Philippe de Champaigne

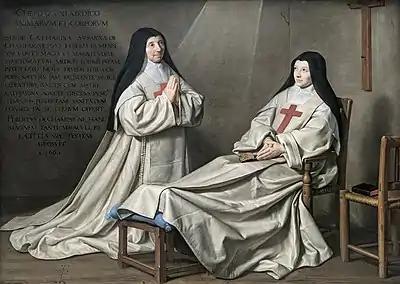
"Ex-Voto de 1662", Louvre

After the death of Duchesne, Champaigne worked for the Queen Mother, Marie de Medicis, for whom he participated in the decoration of the Luxembourg Palace. He made several paintings for the Notre Dame Cathedral in Paris, dating from 1638. He also drew several cartoons for tapestries. He was made first painter of the Queen with a pension of 1200 livres. He also decorated the Carmelite Church of Faubourg Saint-Jacques, one of the favorite churches of the Queen Mother. This site was destroyed during the French Revolution, but there are several paintings now preserved in museums, that were part of the original design, such as "The Presentation in the Temple" in Dijon, the "Resurrection of Lazarus" in Grenoble, and the "Assumption of the Virgin" in the Louvre.